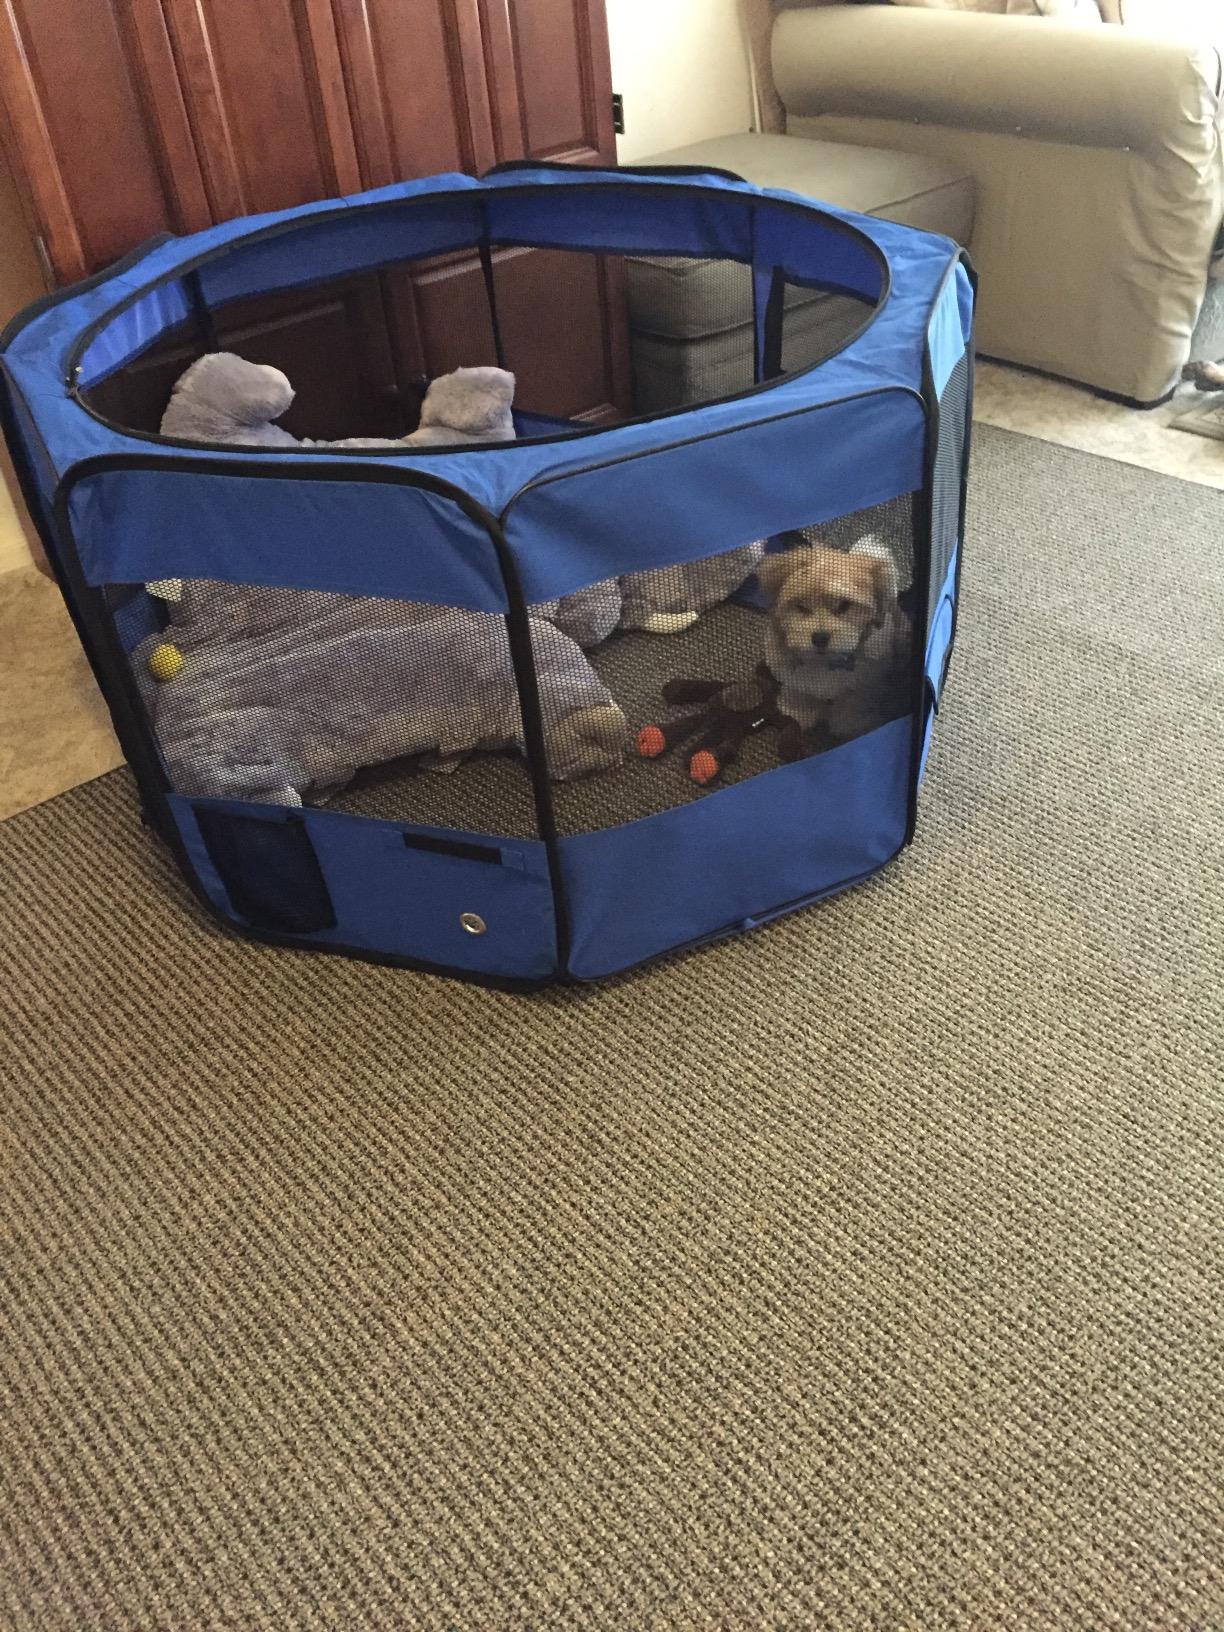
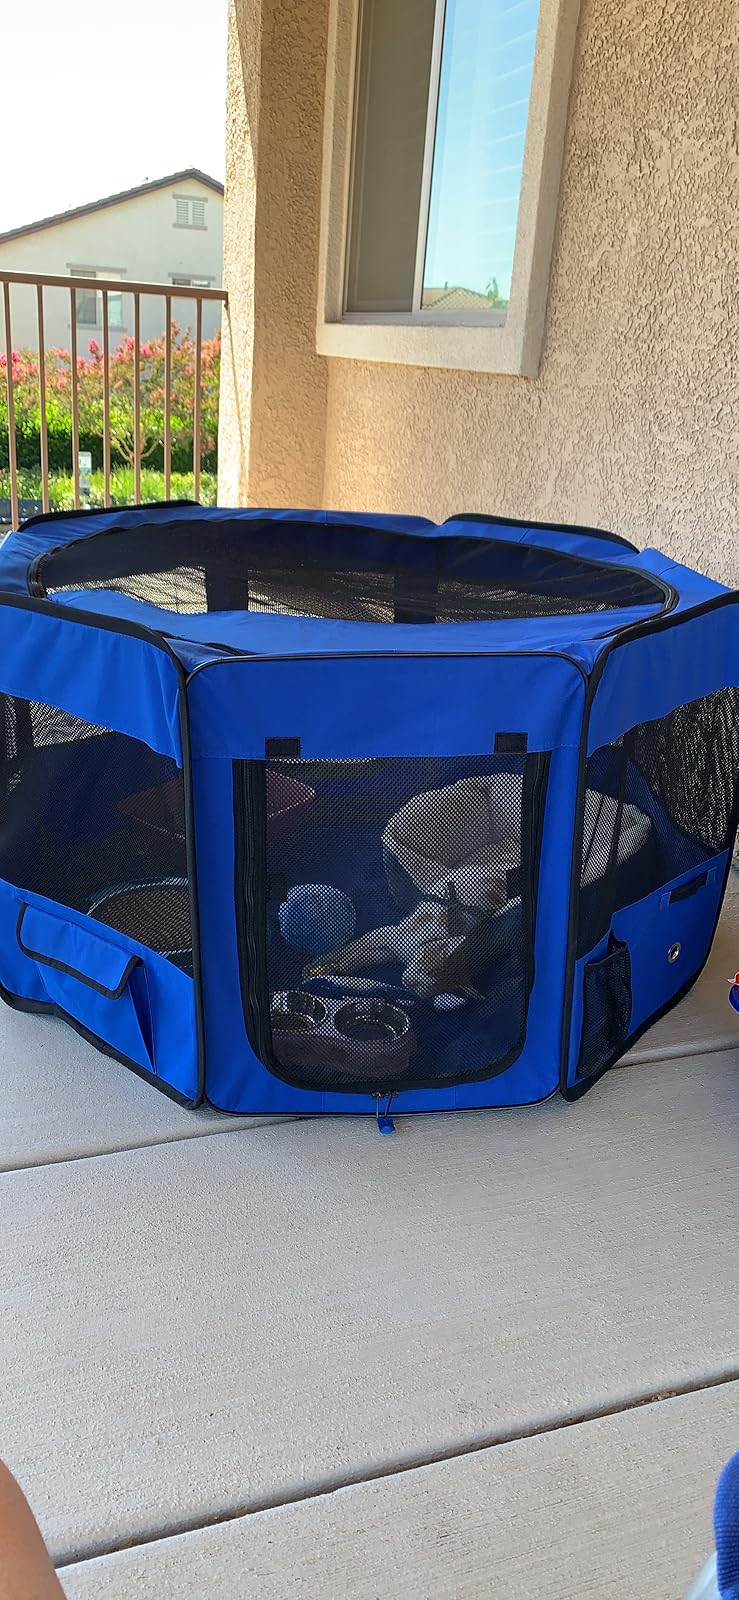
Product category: items_kennel
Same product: yes